Bayer filter

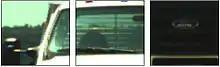
Three images depicting the false color demosaicing artifact.

Bryce Bayer's patent (U.S. Patent No. 3,971,065) in 1976 called the green photosensors "luminance-sensitive elements" and the red and blue ones "chrominance-sensitive elements". He used twice as many green elements as red or blue to mimic the physiology of the human eye. The luminance perception of the human retina uses M and L cone cells combined, during daylight vision, which are most sensitive to green light. These elements are referred to as "sensor elements", "sensels", "pixel sensors", or simply "pixels"; sample values sensed by them, after interpolation, become image pixels. At the time Bayer registered his patent, he also proposed to use a cyan-magenta-yellow combination, that is another set of opposite colors. This arrangement was impractical at the time because the necessary dyes did not exist, but is used in some new digital cameras. The big advantage of the new CMY dyes is that they have an improved light absorption characteristic; that is, their quantum efficiency is higher.